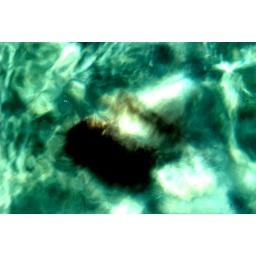
sea weed in water on beach muckross kilcar co donegal 11/7/10